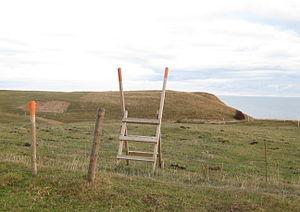
Skåneleden est un réseau de sentiers de randonnée parcourant la Scanie, dans le sud de la Suède. Le réseau comprend environ 1 050 km de voies, divisées en 7 sections. Le réseau provient d'une décision faite en 1973 de créer un sentier en Scanie, concrétisée en 1978 avec la construction de la première étape.